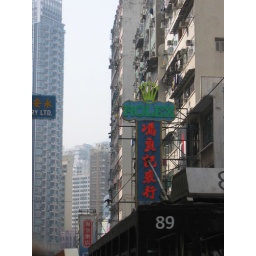
There is a Rolex sign on every street in HK. It is the capital for knocks off watches and handbags.